Computer algebra

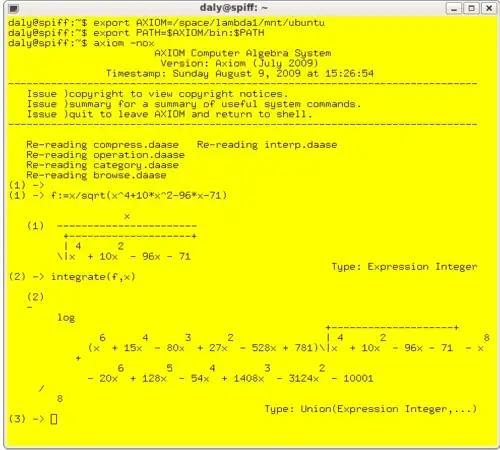
Symbolic integration of the algebraic function using the computer algebra system "Axiom"

In mathematics and computer science, computer algebra, also called symbolic computation or algebraic computation, is a scientific area that refers to the study and development of algorithms and software for manipulating mathematical expressions and other mathematical objects. Although computer algebra could be considered a subfield of scientific computing, they are generally considered as distinct fields because scientific computing is usually based on numerical computation with approximate floating point numbers, while symbolic computation emphasizes "exact" computation with expressions containing variables that have no given value and are manipulated as symbols.